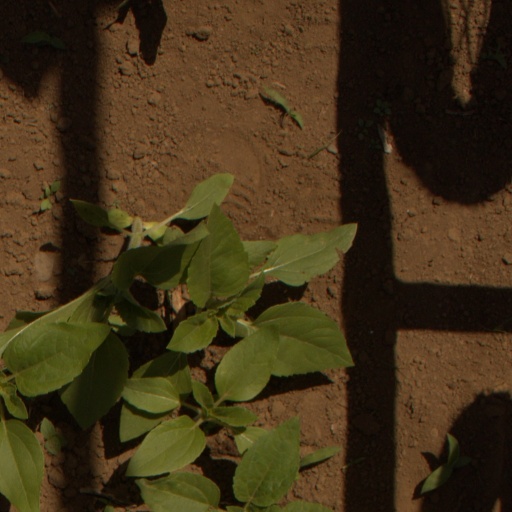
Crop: Jerusalem artichoke